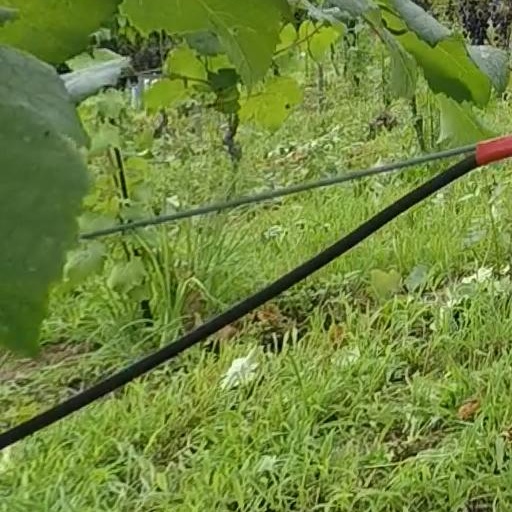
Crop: grape